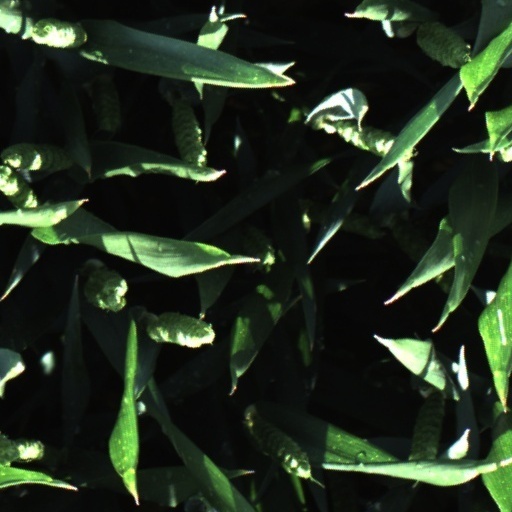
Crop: wheat